Silas Royal

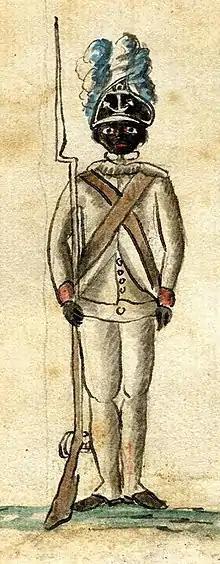
A member of the 1st Rhode Island Regiment

Silas Royal (1740s–1826), originally known as Silas Varnum and sometimes written as Ryal Varnum, was an enslaved person and black patriot in the Revolutionary War. Though bought as an infant slave for the Varnum family, he was eventually set free and fought in the Continental Army and as an American privateer.